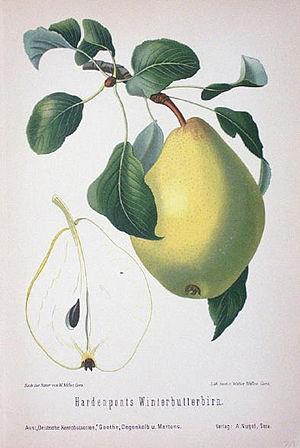
La ’Beurré d'Hardenpont est une variété de poire.